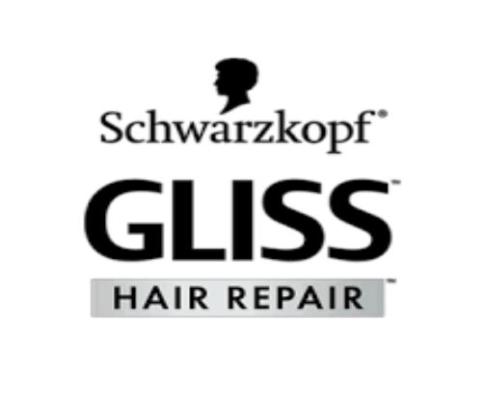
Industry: Necessities